Tulane Stadium

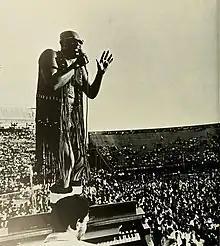
Isaac Hayes performing at the "Soul Bowl" in Tulane Stadium, 1970

The Soul Bowl was a concert held at Tulane Stadium on October 24, 1970. It was sponsored by Tulane University to aid black and minority students. All proceeds were administered by the university's student faculty Committee on Expanding Educational Opportunity. The concert had an estimated attendance of over 25,000 during its six hours of soul music performed by some of the top soul acts of that era.